Frog

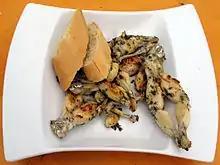
French "cuisses de grenouille"

In 2006, of 4,035 species of amphibians that depend on water during some lifecycle stage, 1,356 (33.6%) were considered to be threatened. This is likely to be an underestimate because it excludes 1,427 species for which evidence was insufficient to assess their status. Frog populations have declined dramatically since the 1950s. More than one-third of frog species are considered to be threatened with extinction, and more than 120 species are believed to have become extinct since the 1980s. Among these species are the gastric-brooding frogs of Australia and the golden toad of Costa Rica. The latter is of particular concern to scientists because it inhabited the pristine Monteverde Cloud Forest Reserve and its population crashed in 1987, along with about 20 other frog species in the area. This could not be linked directly to human activities, such as deforestation, and was outside the range of normal fluctuations in population size. Elsewhere, habitat loss is a significant cause of frog population decline, as are pollutants, climate change, increased UVB radiation, and the introduction of non-native predators and competitors. A Canadian study conducted in 2006 suggested heavy traffic in their environment was a larger threat to frog populations than was habitat loss. Emerging infectious diseases, including chytridiomycosis and ranavirus, are also devastating populations.